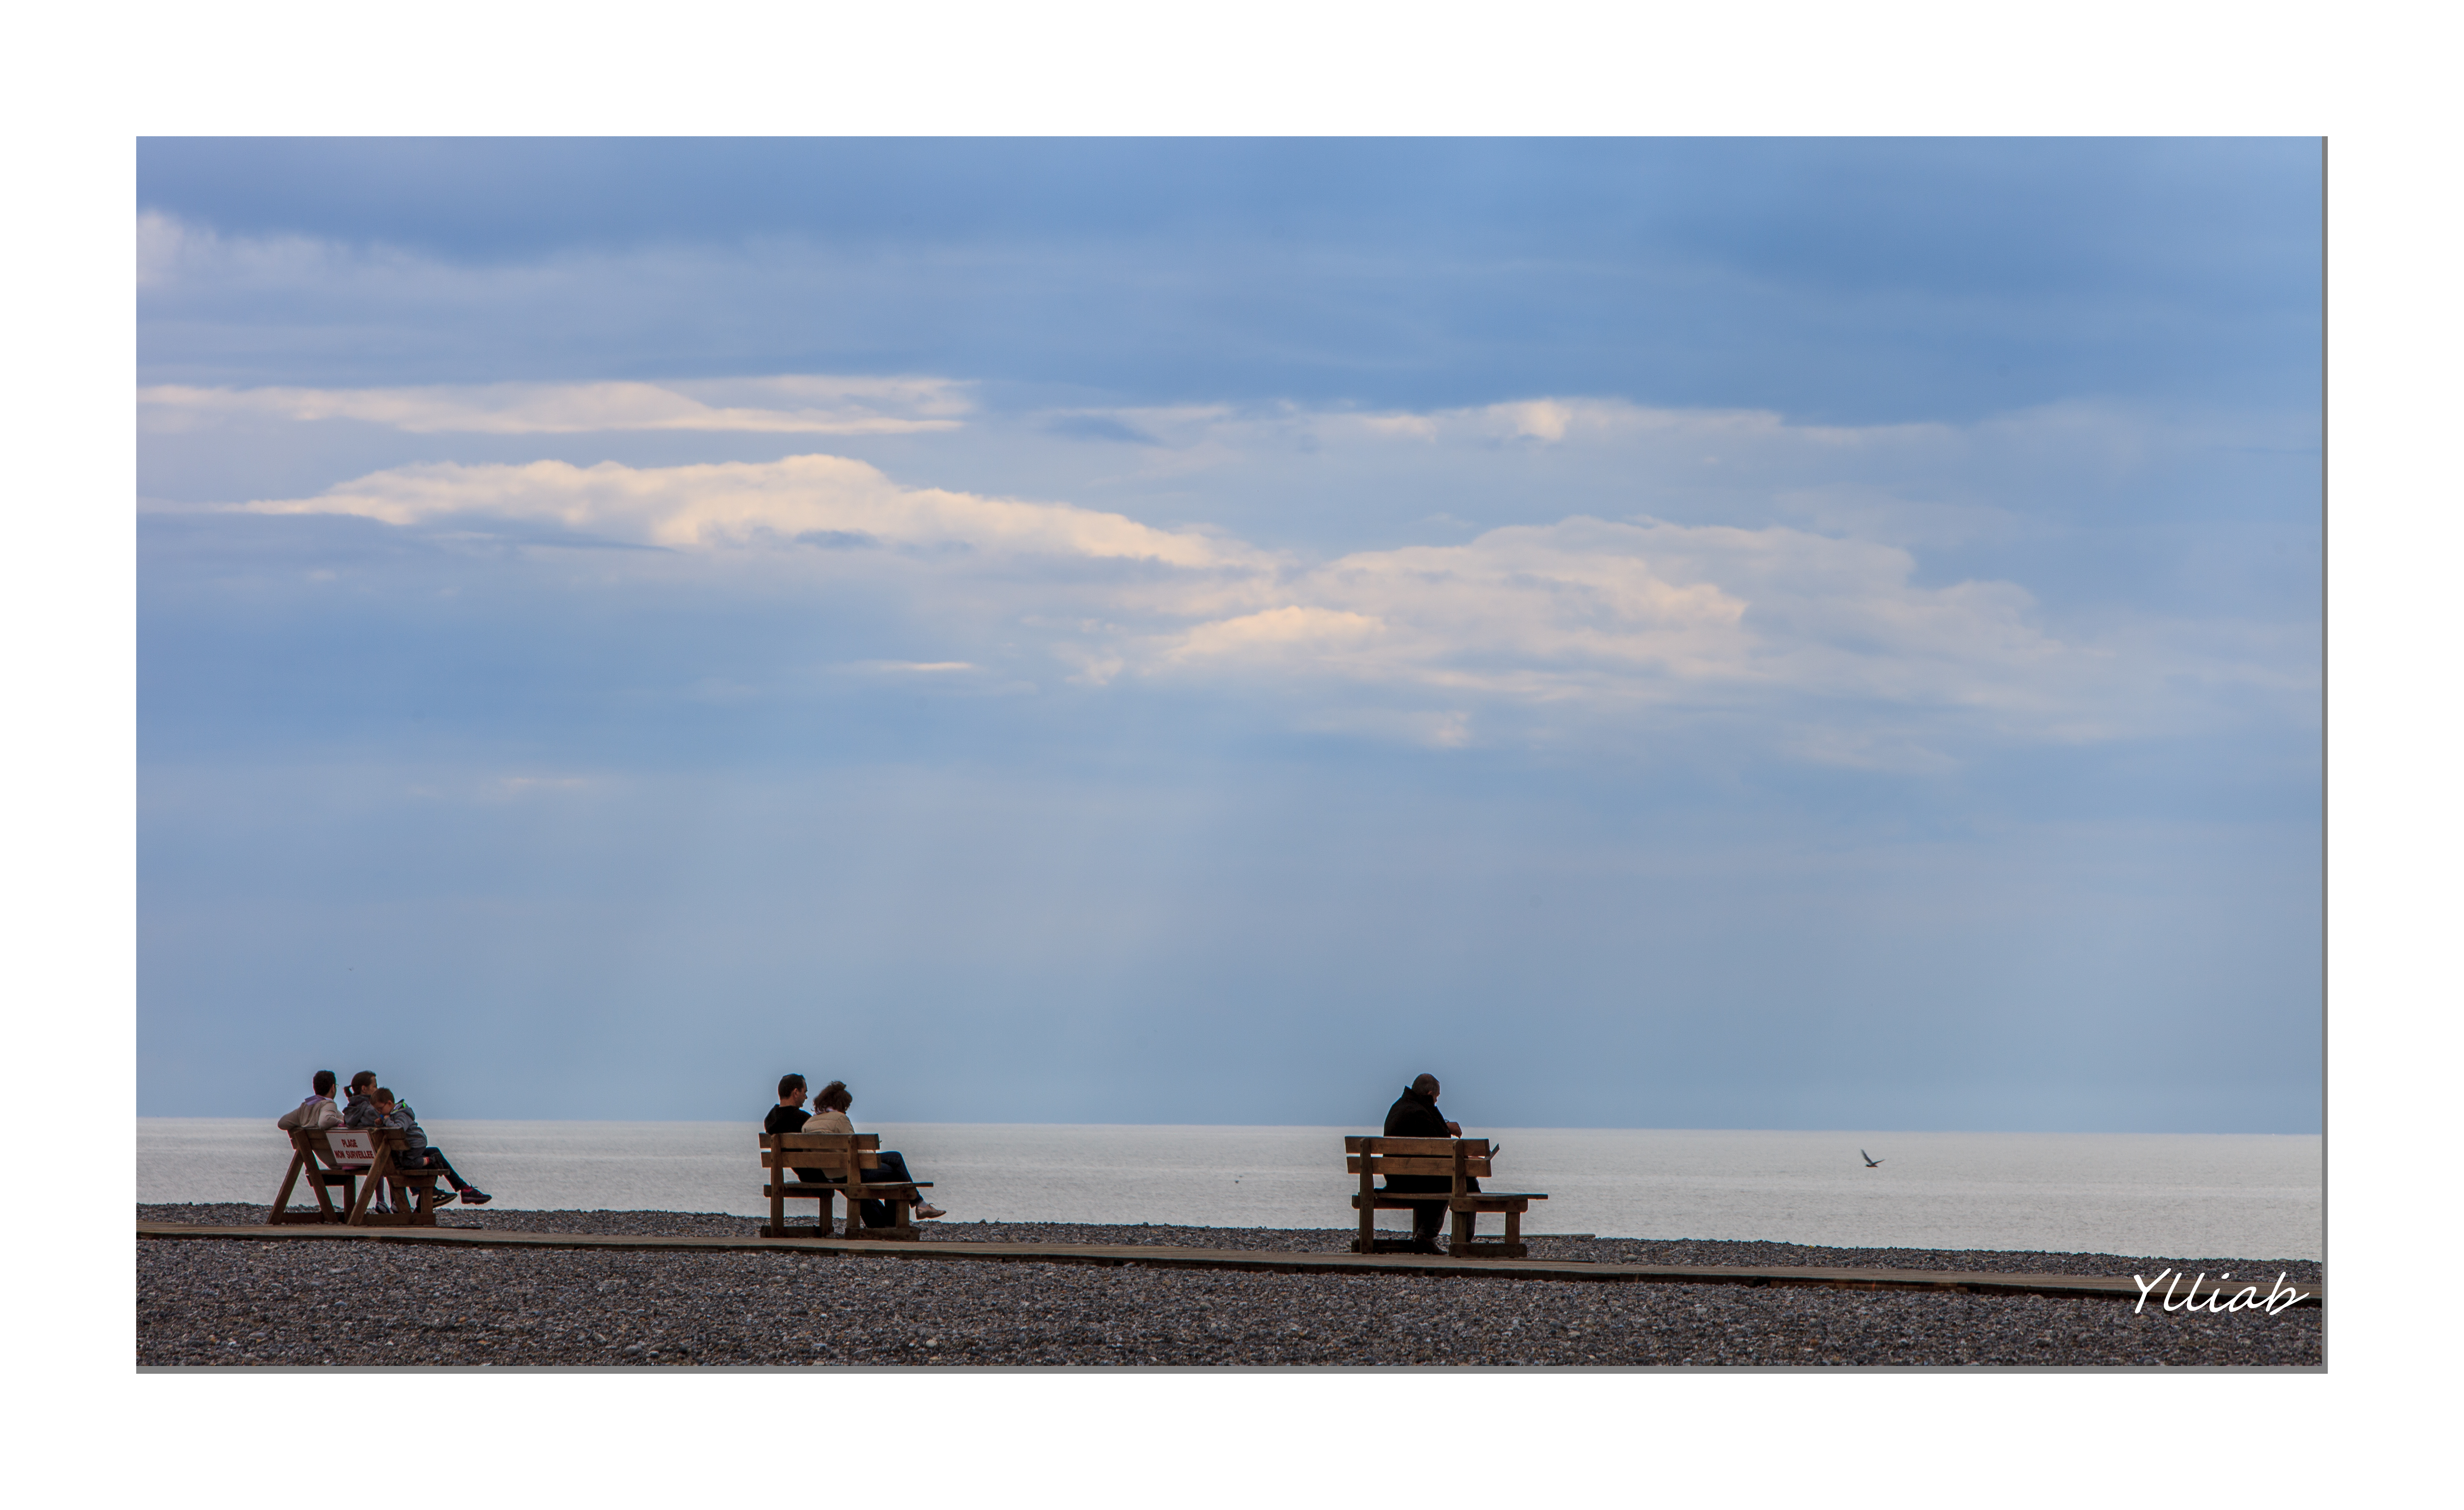
sea, coast, horizon, people, shore, alone, solitude, social, france, canon, bay, life, flickr, family, art, mer, french, evolution, artiste, famille, temps, banc, ylliab, ylliabphoto, lavie, passerletemps, vie